Agni Sakshi (1996 film)

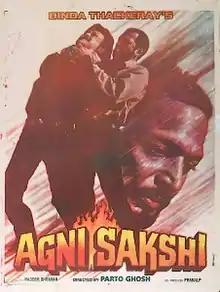
Film poster

Agni Sakshi is 1996 Indian Hindi-language thriller drama film directed by Partho Ghosh, written by Ranbir Pushp and Hriday Lani, starring Jackie Shroff, Nana Patekar and Manisha Koirala. The music is by Nadeem-Shravan. Nana Patekar and Manisha Koirala were widely appreciated for their performances with Patekar winning the National Film Award for Best Supporting Actor in 1997.